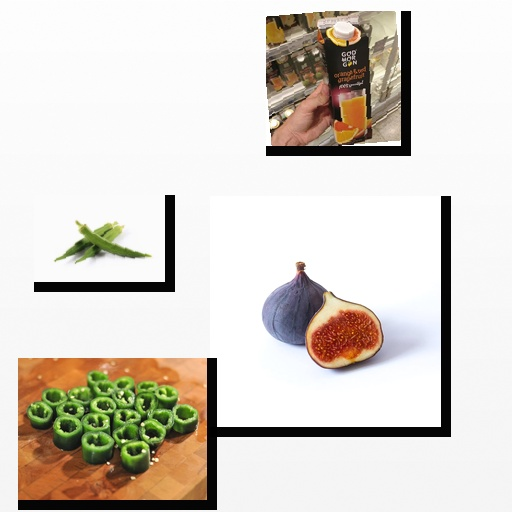
Food items: jalapeno, fig, grapefruit_juice, okra